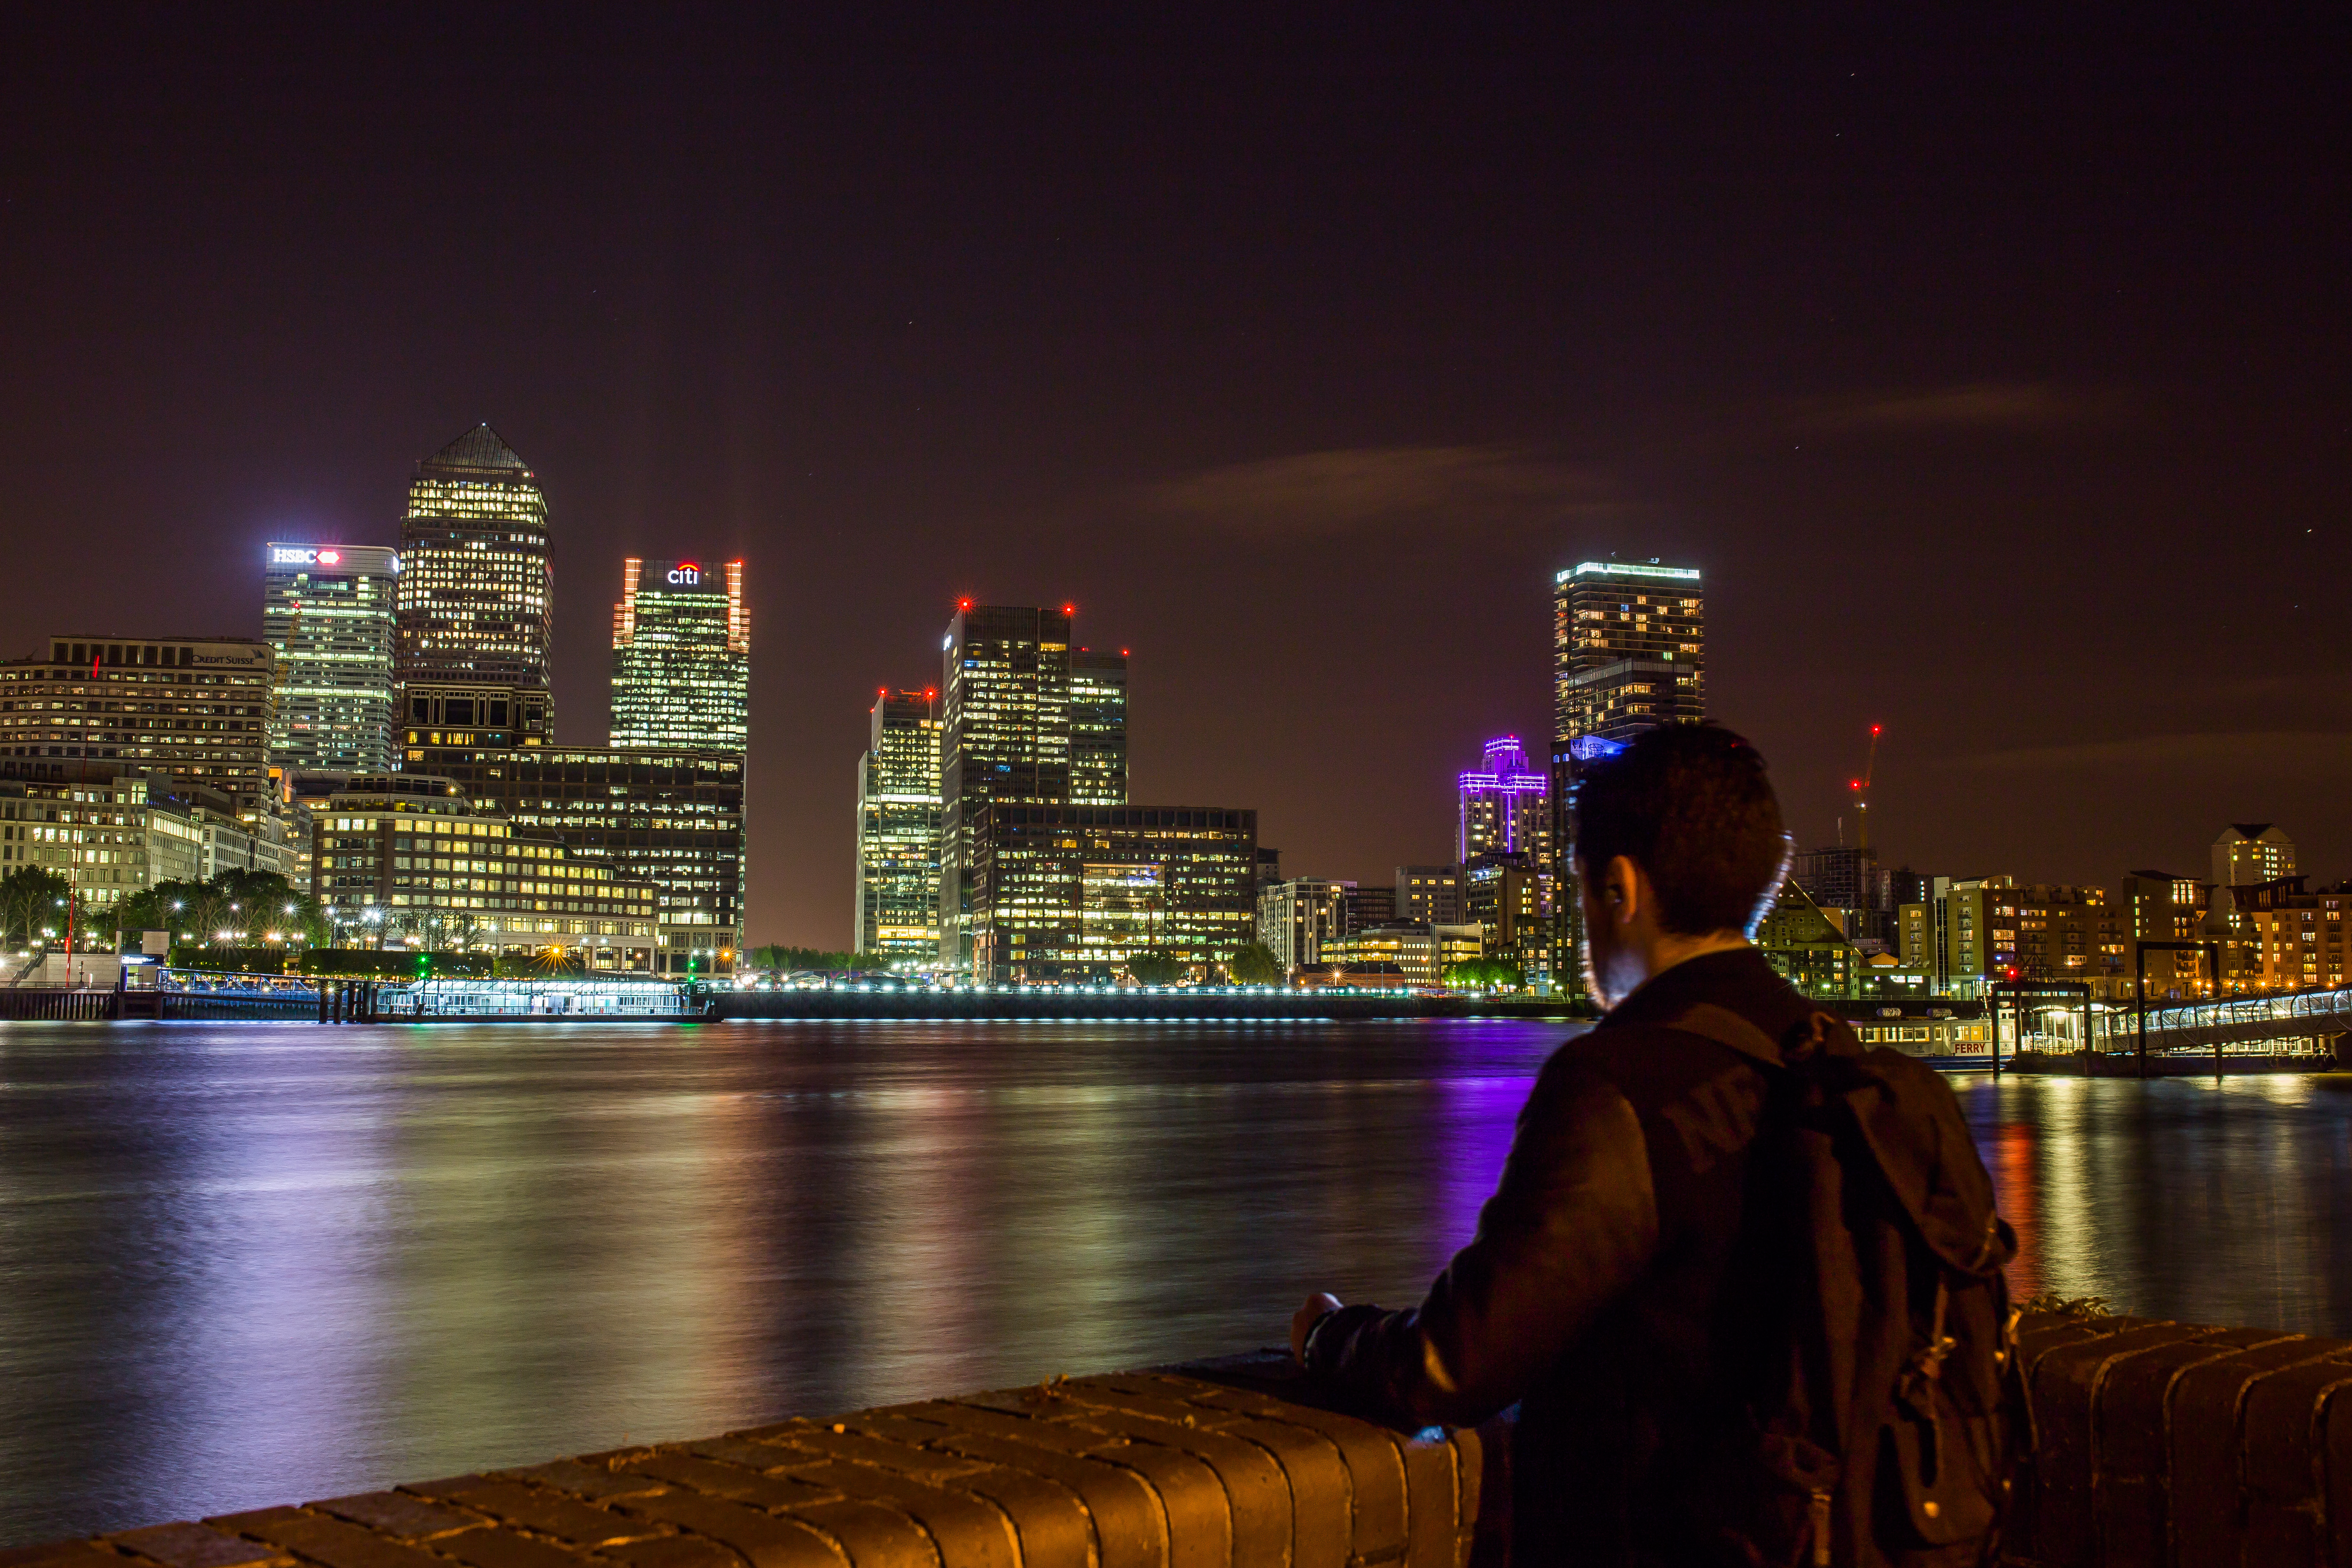
man, person, light, skyline, night, city, skyscraper, river, cityscape, downtown, dusk, evening, reflection, landmark, long exposure, london, lights, skyscrapers, thames, metropolis, urban area, human settlement, metropolitan area